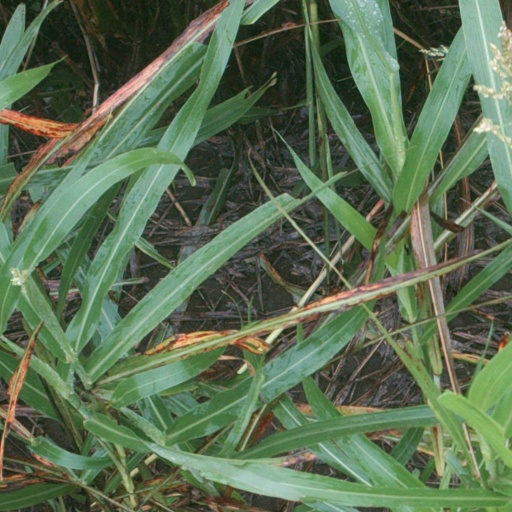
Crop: sorghum